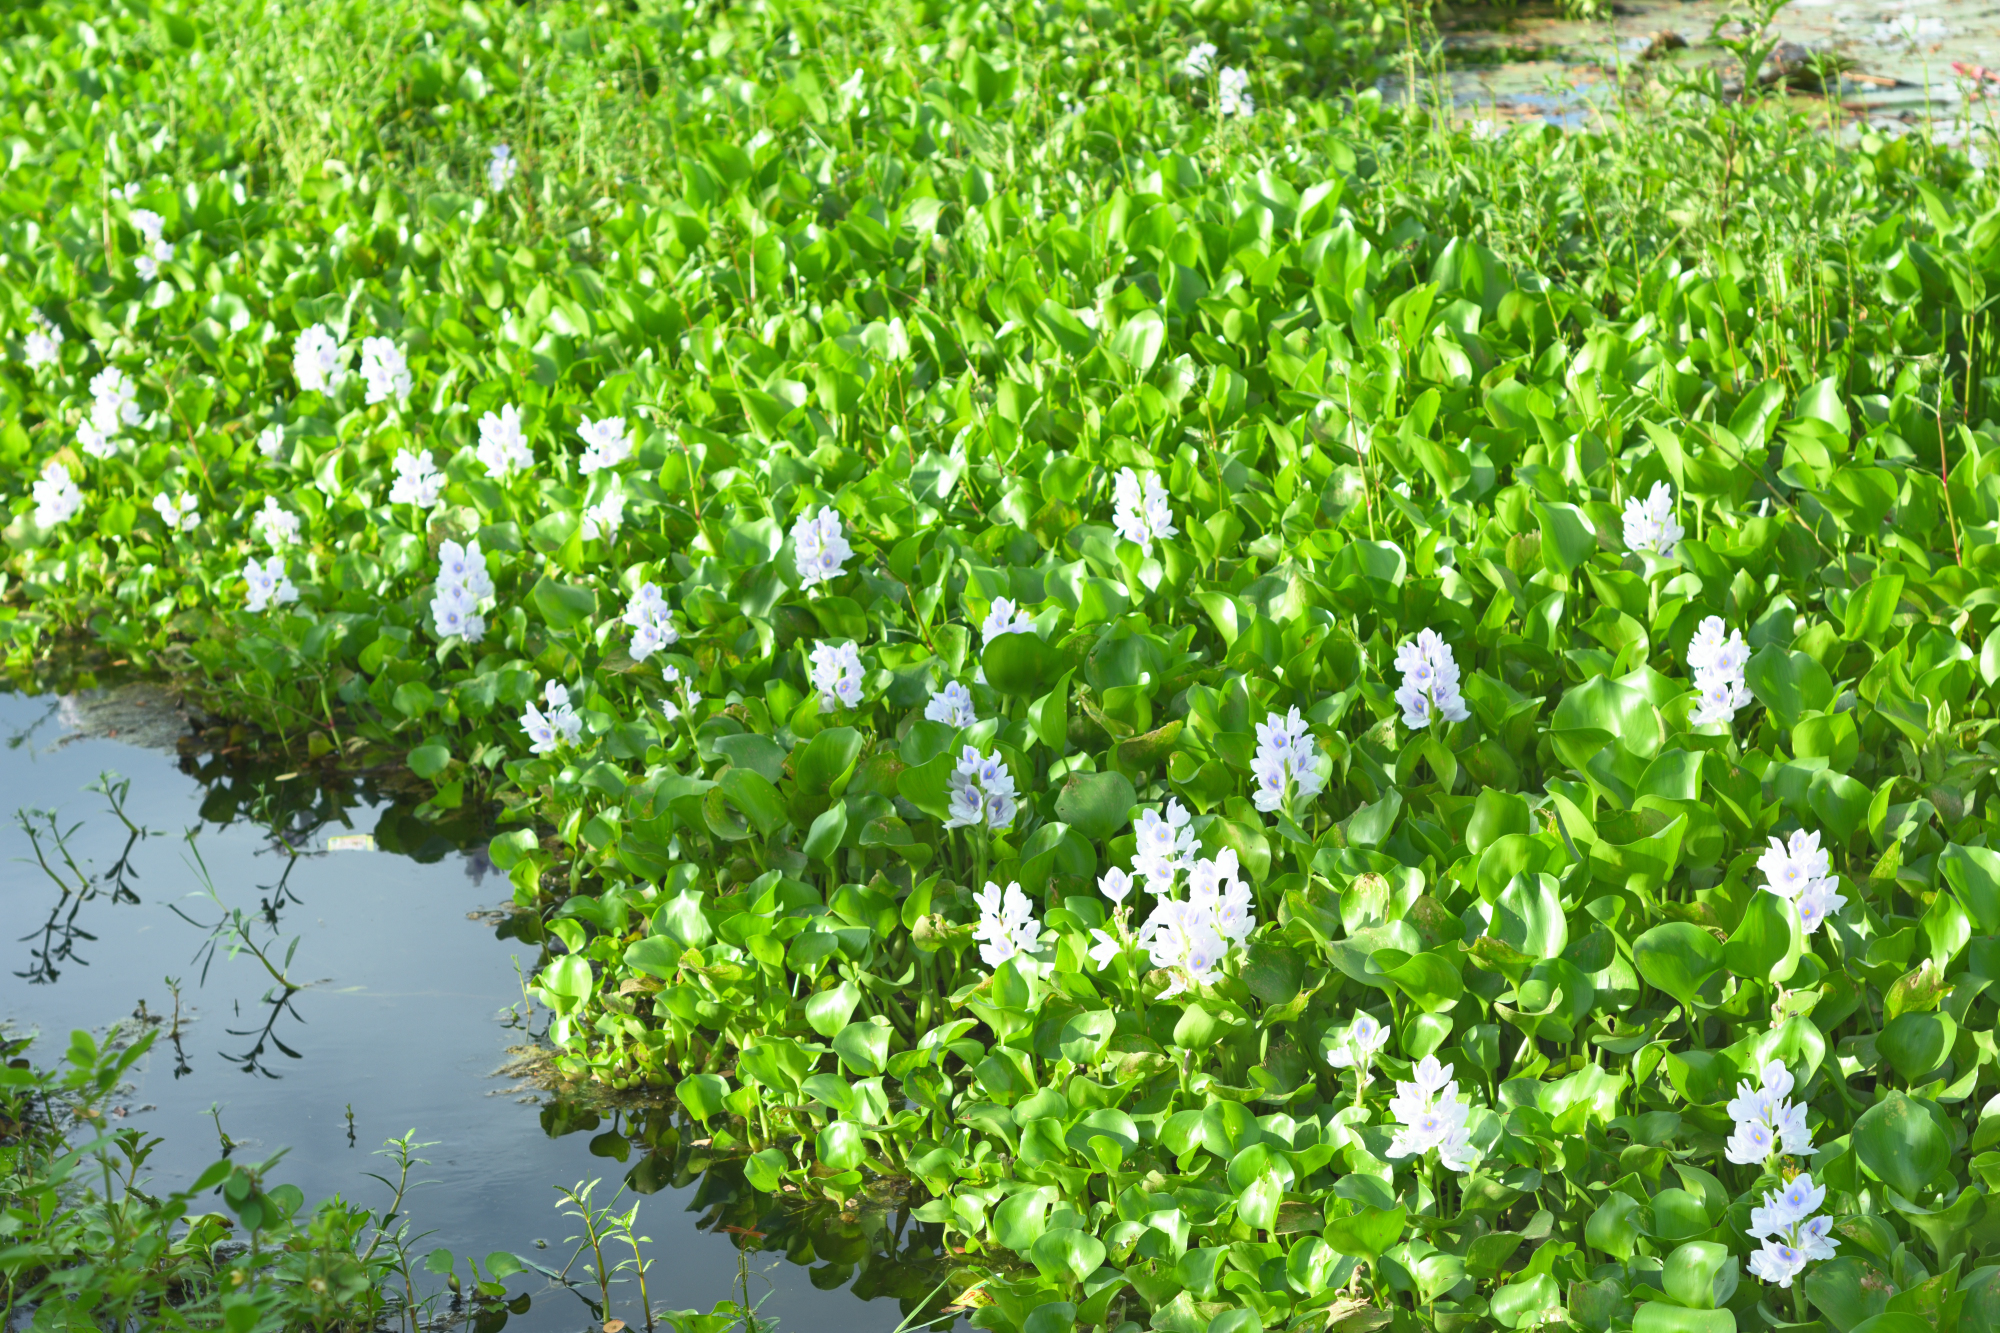
Water Hyacinth - Khurushkul Pond, Bangladesh
Water hyacinth (Eichhornia crassipes) coverage in a freshwater pond near Khurushkul, Cox's Bazar, Bangladesh. Photographed on 9 August 2026 during the monsoon season. Follow-up survey of the pond documented in the June 2026 water lily / water hyacinth dataset.
Location: Khurushkul, Cox's Bazar, Chattogram, Bangladesh
Keywords: water hyacinth, Eichhornia crassipes, invasive aquatic plant, pond, freshwater wetland, monsoon, Bangladesh, Khurushkul, Cox's Bazar, botanical photography, aquatic vegetation, golamrob